Dan Maffei

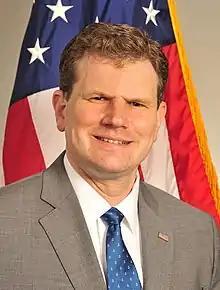

Daniel Benjamin Maffei (born July 4, 1968) is an American politician and professor who was the United States representative for from 2013 to 2015. Maffei previously represented the district, then numbered as , from 2009 to 2011. He has also worked as a senior adviser at law firm Manatt, Phelps & Phillips.